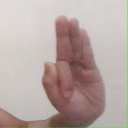
अक्षर: फ